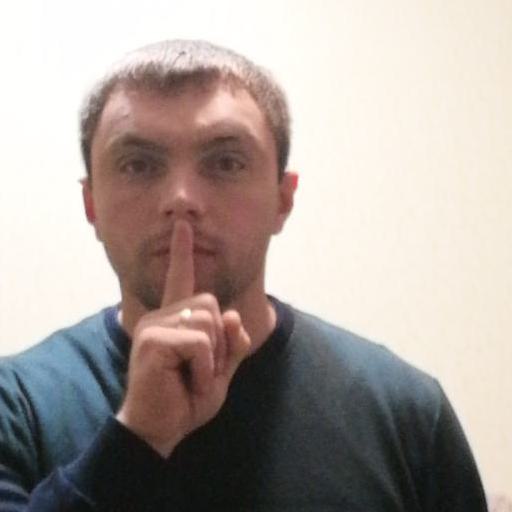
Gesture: mute